Ailill mac Máta

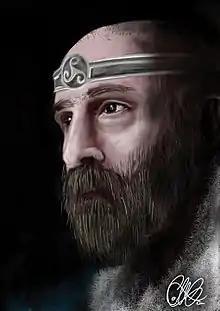
Illustration of Ailill mac Máta (Cormac McCann, 2013)

Ailill mac Máta is the king of the Connachta and the husband of queen Medb in the Ulster Cycle of Irish mythology. He rules from Cruachan (Rathcroghan in County Roscommon).